Bouri Field

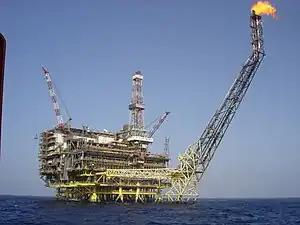
ENI Oil Bouri DP4 is the biggest platform in the Mediterranean sea.

The Bouri Offshore Field is part of Block NC-41, which is located north of the Libyan coast in the Mediterranean Sea. It was first discovered in 1976 at a depth of and is estimated to contain in proven recoverable crude oil reserves and of associated natural gas with an annual production potential of 6 billion m³. Bouri is considered the largest producing oilfield in the Mediterranean.